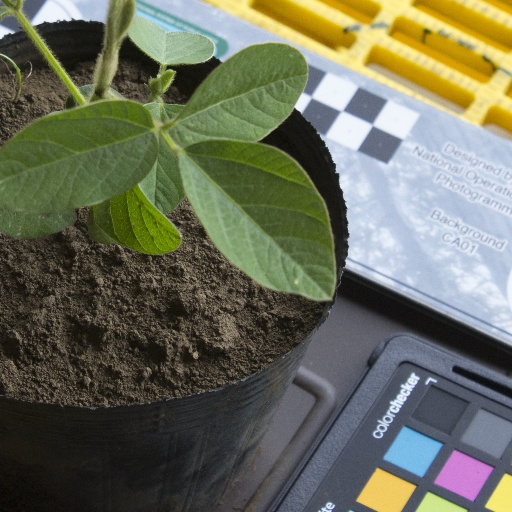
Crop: soybean